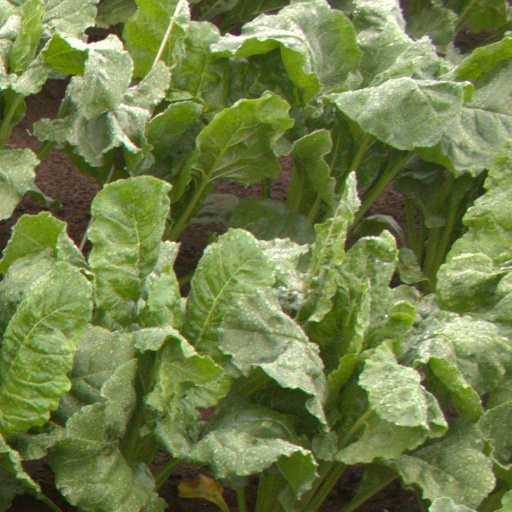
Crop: sugar beet